Magdeburg Cathedral

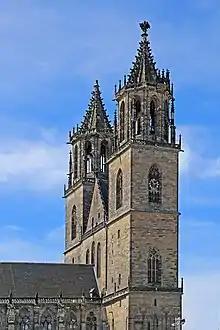
The "Schelle" in the North Tower over the clock and the gallery.

The Schelle, 1500 kg, tone f, manufactured in 1396, is only for the clock and hits the quarters of an hour.